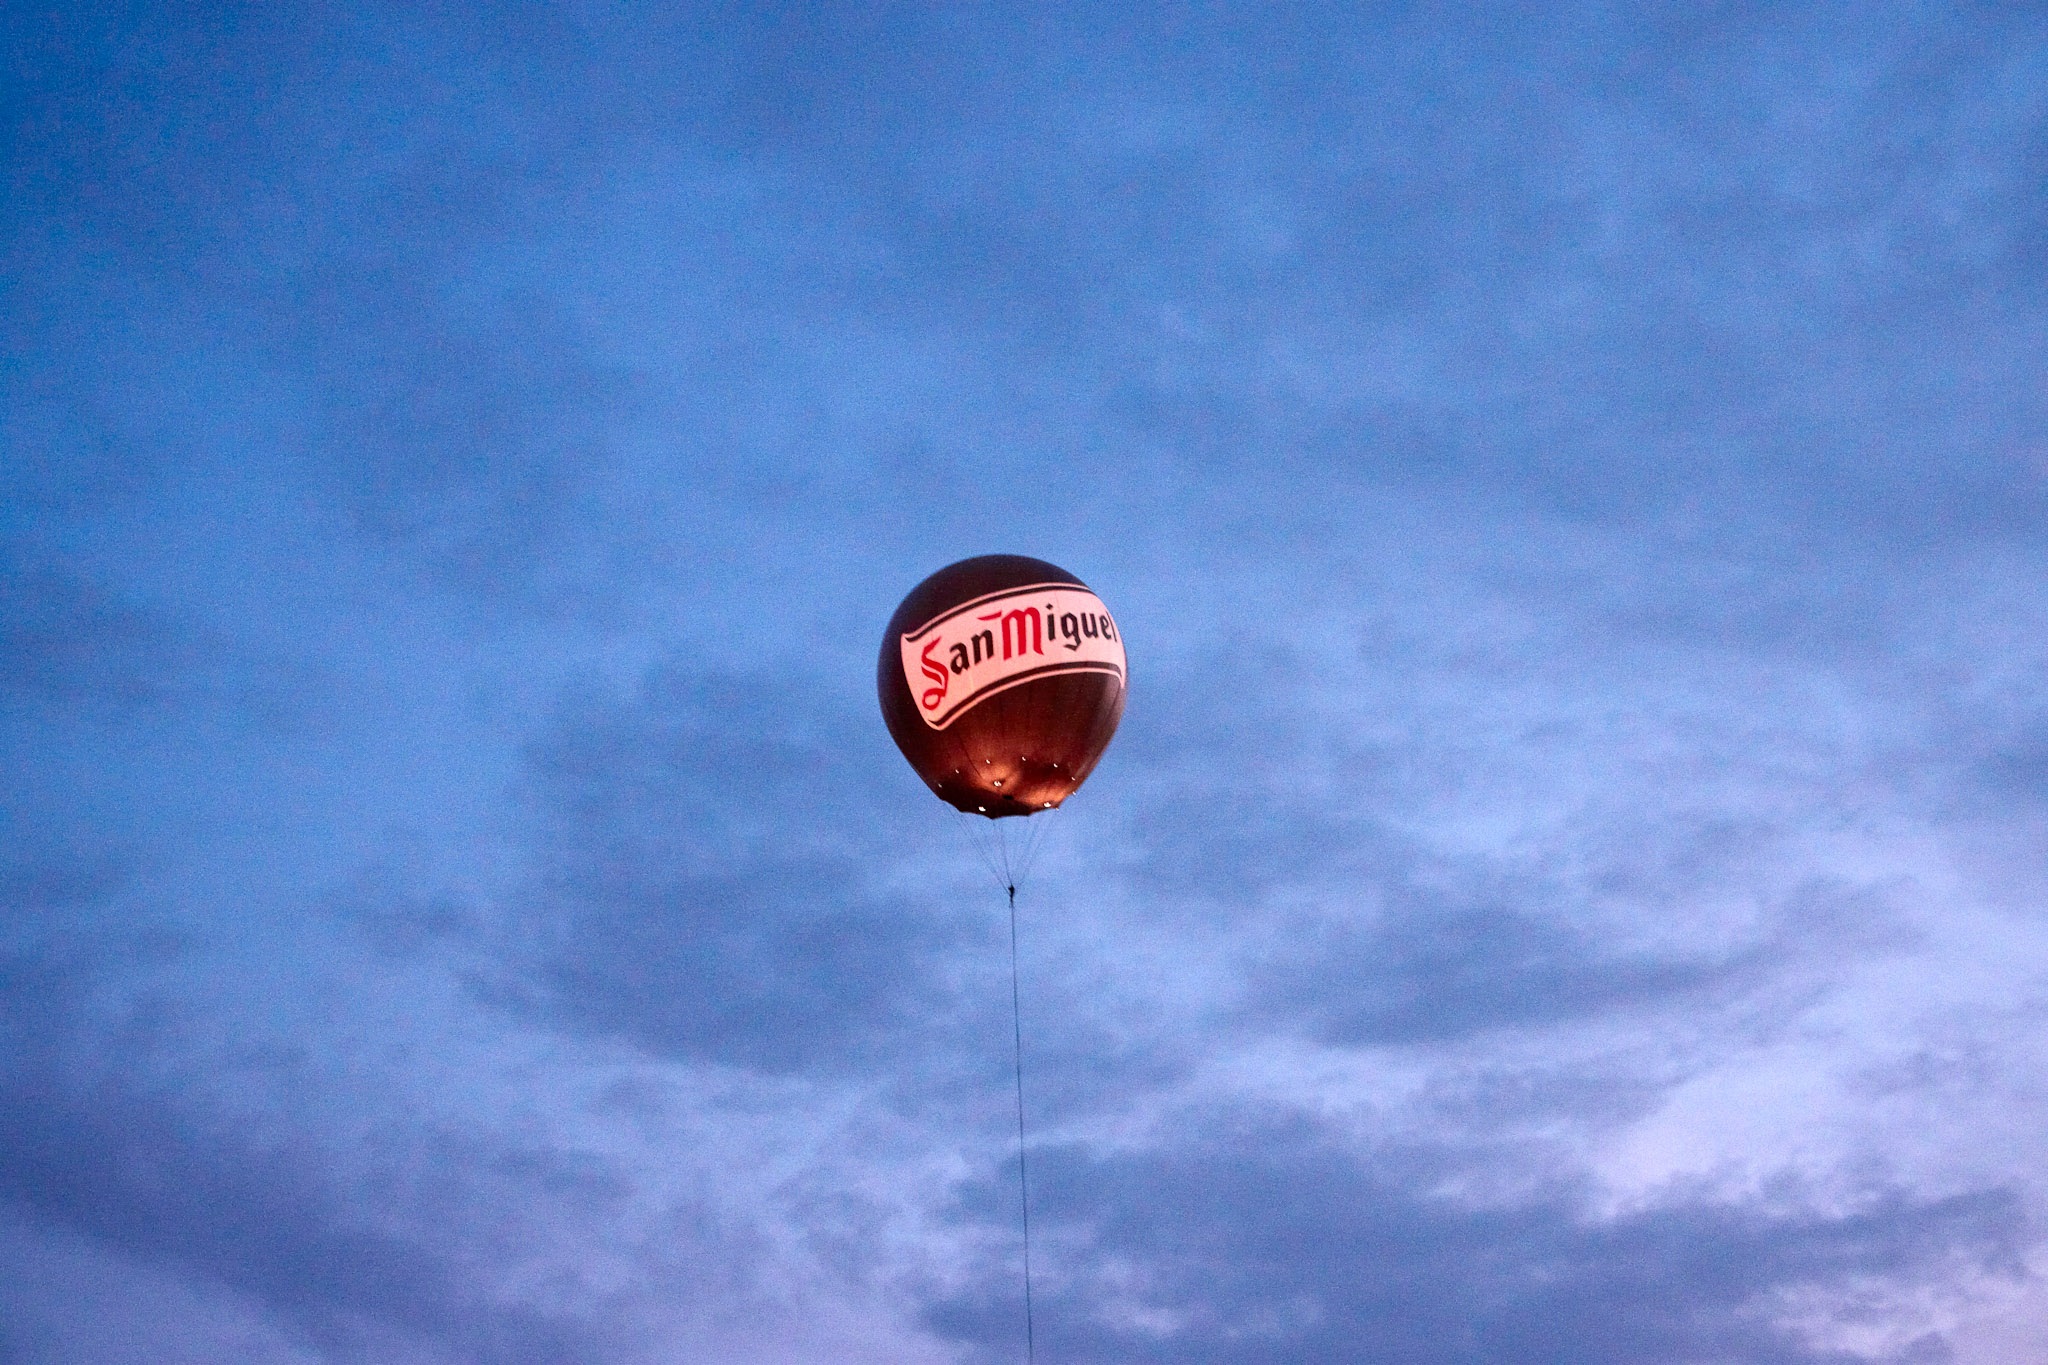
sky, hot air balloon, hot air ballooning, aircraft, vehicle, atmosphere of earth, toy, extreme sport